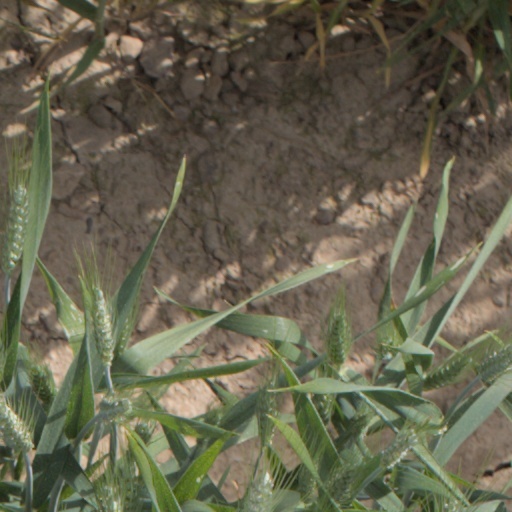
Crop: wheat